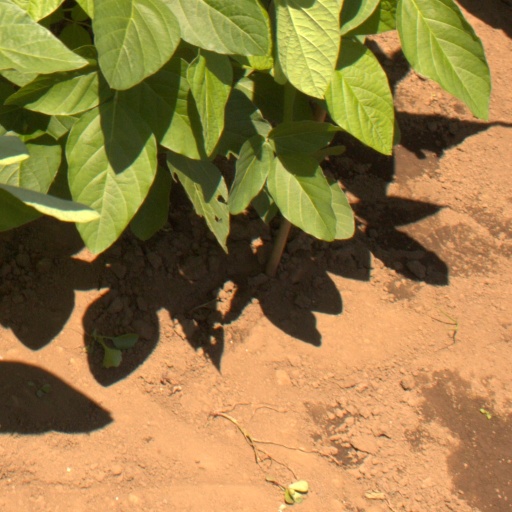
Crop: soybean